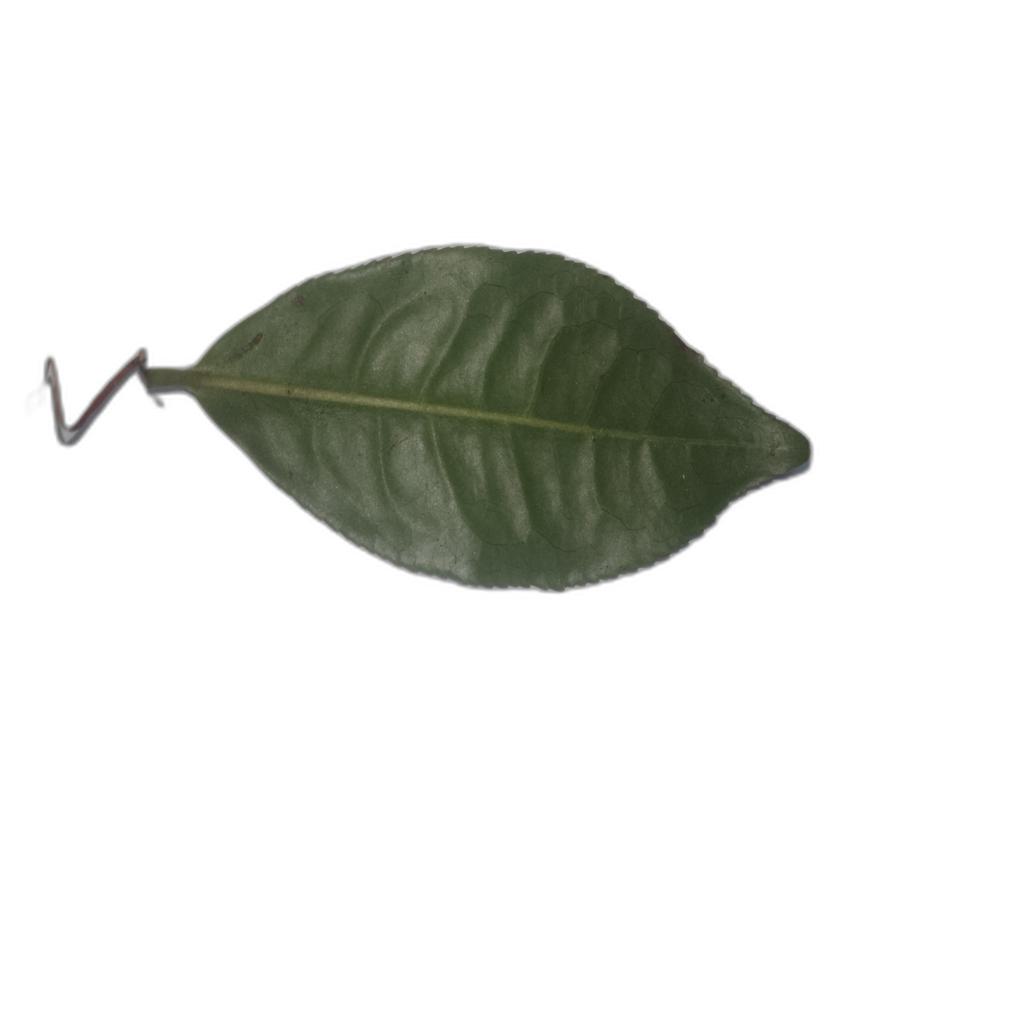
Label: Healthy